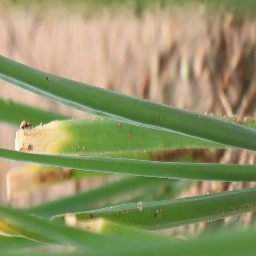
Label: healthy